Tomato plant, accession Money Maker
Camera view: bottom (45 deg); turntable rotation: 210 degrees
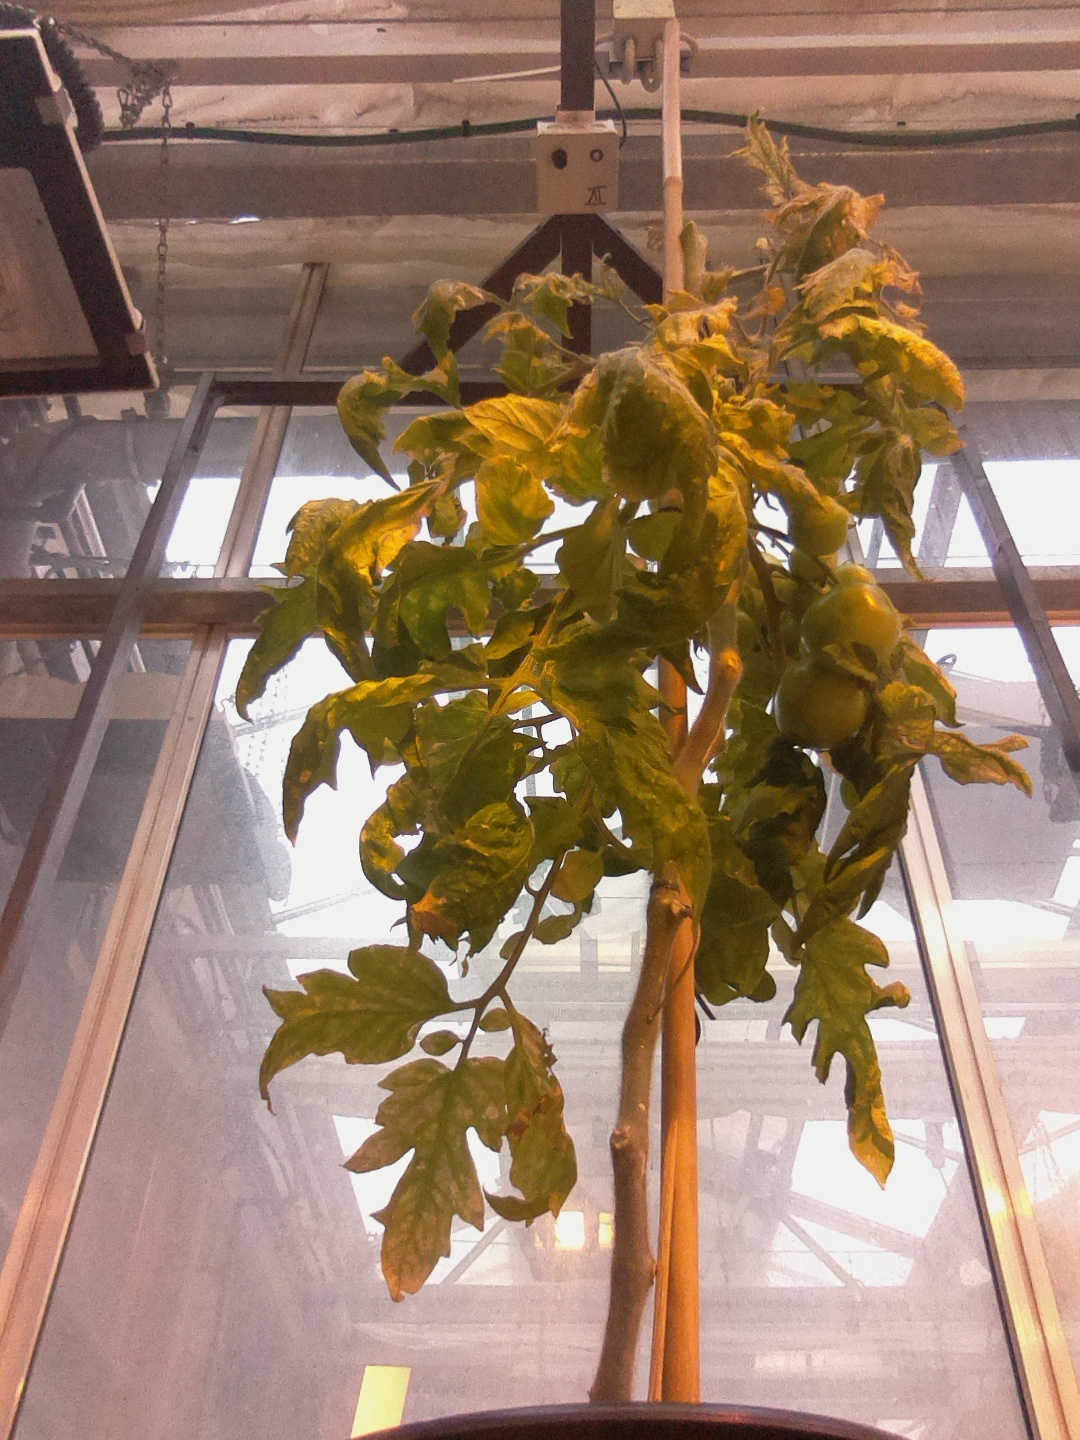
BBCH growth stage 79: 90% -100% of final fruit size